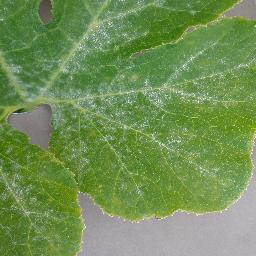
Label: Squash___Powdery_mildew